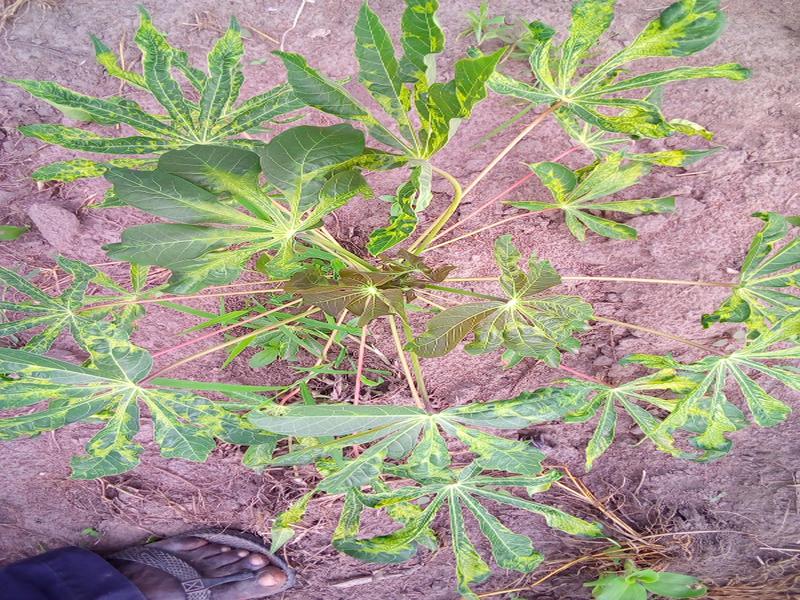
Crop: cassava
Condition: mosaic_disease